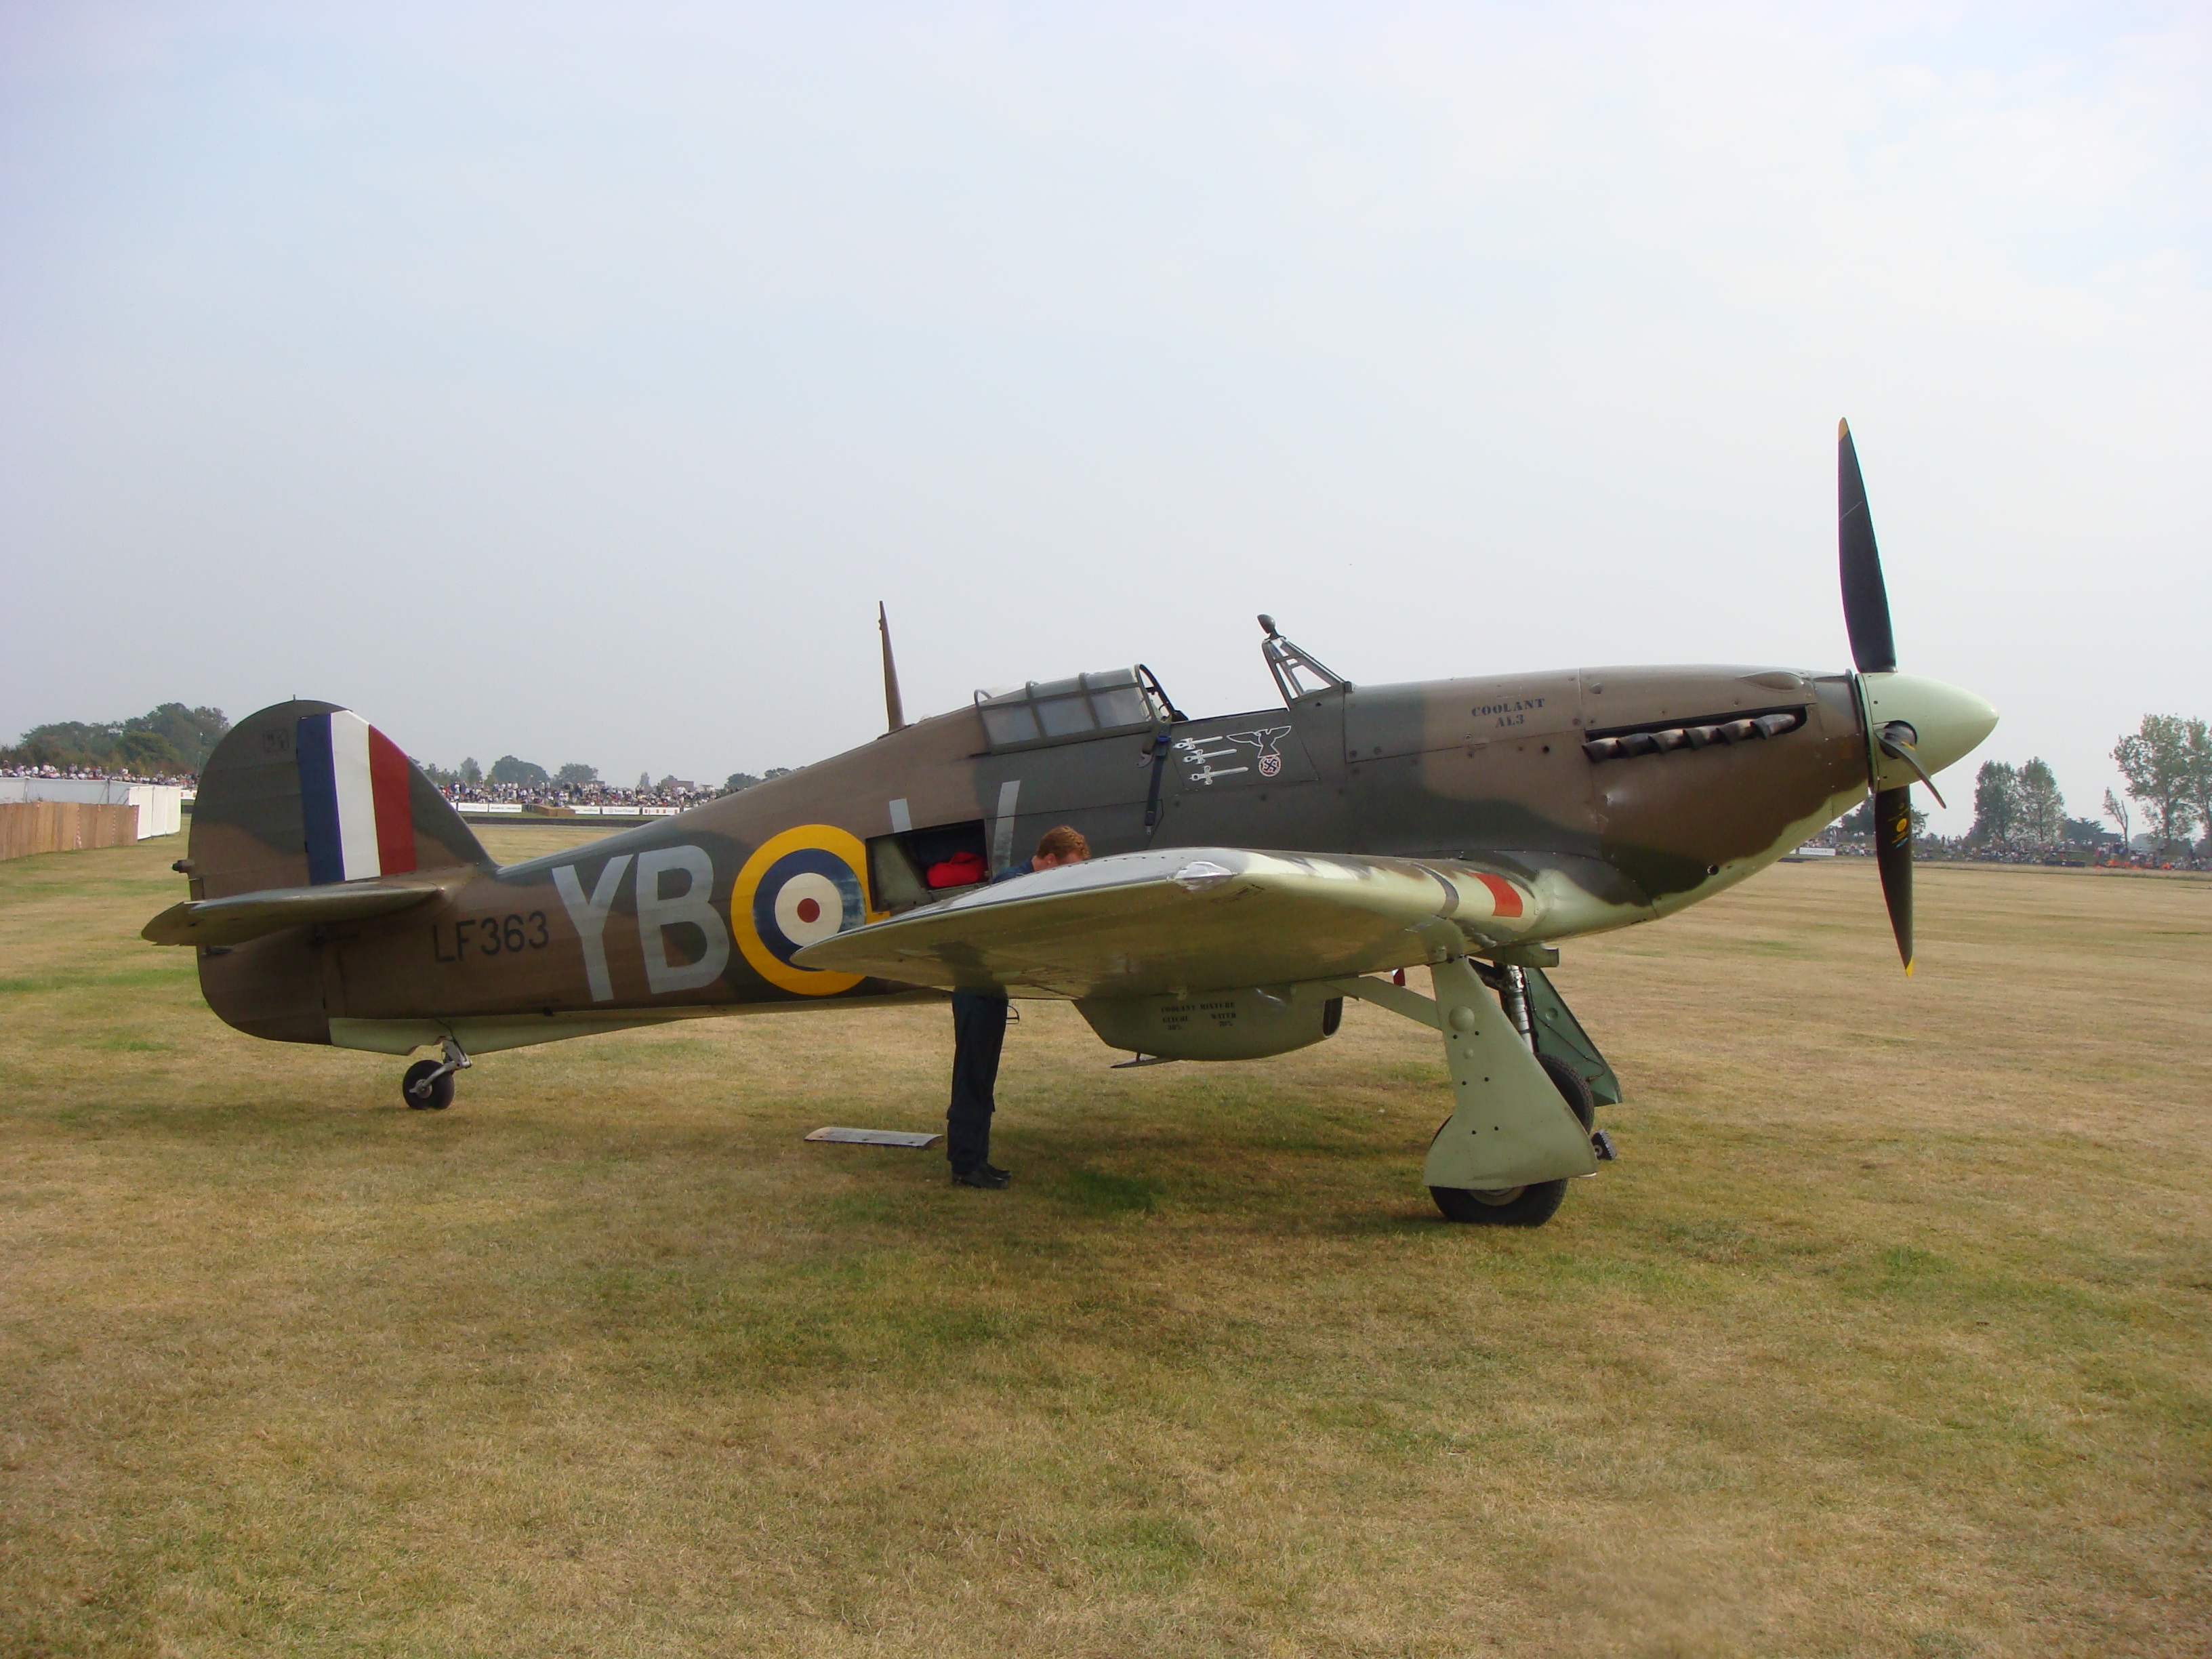
fly, airplane, plane, aircraft, vehicle, aviation, war, hurricane, fighter aircraft, military aircraft, monoplane, atmosphere of earth, propeller driven aircraft, vought f4u corsair, supermarine spitfire, grumman f8f bearcat, north american t 6 texan, north american p 51 mustang, curtiss p 40 warhawk, focke wulf fw 190, republic p 47 thunderbolt